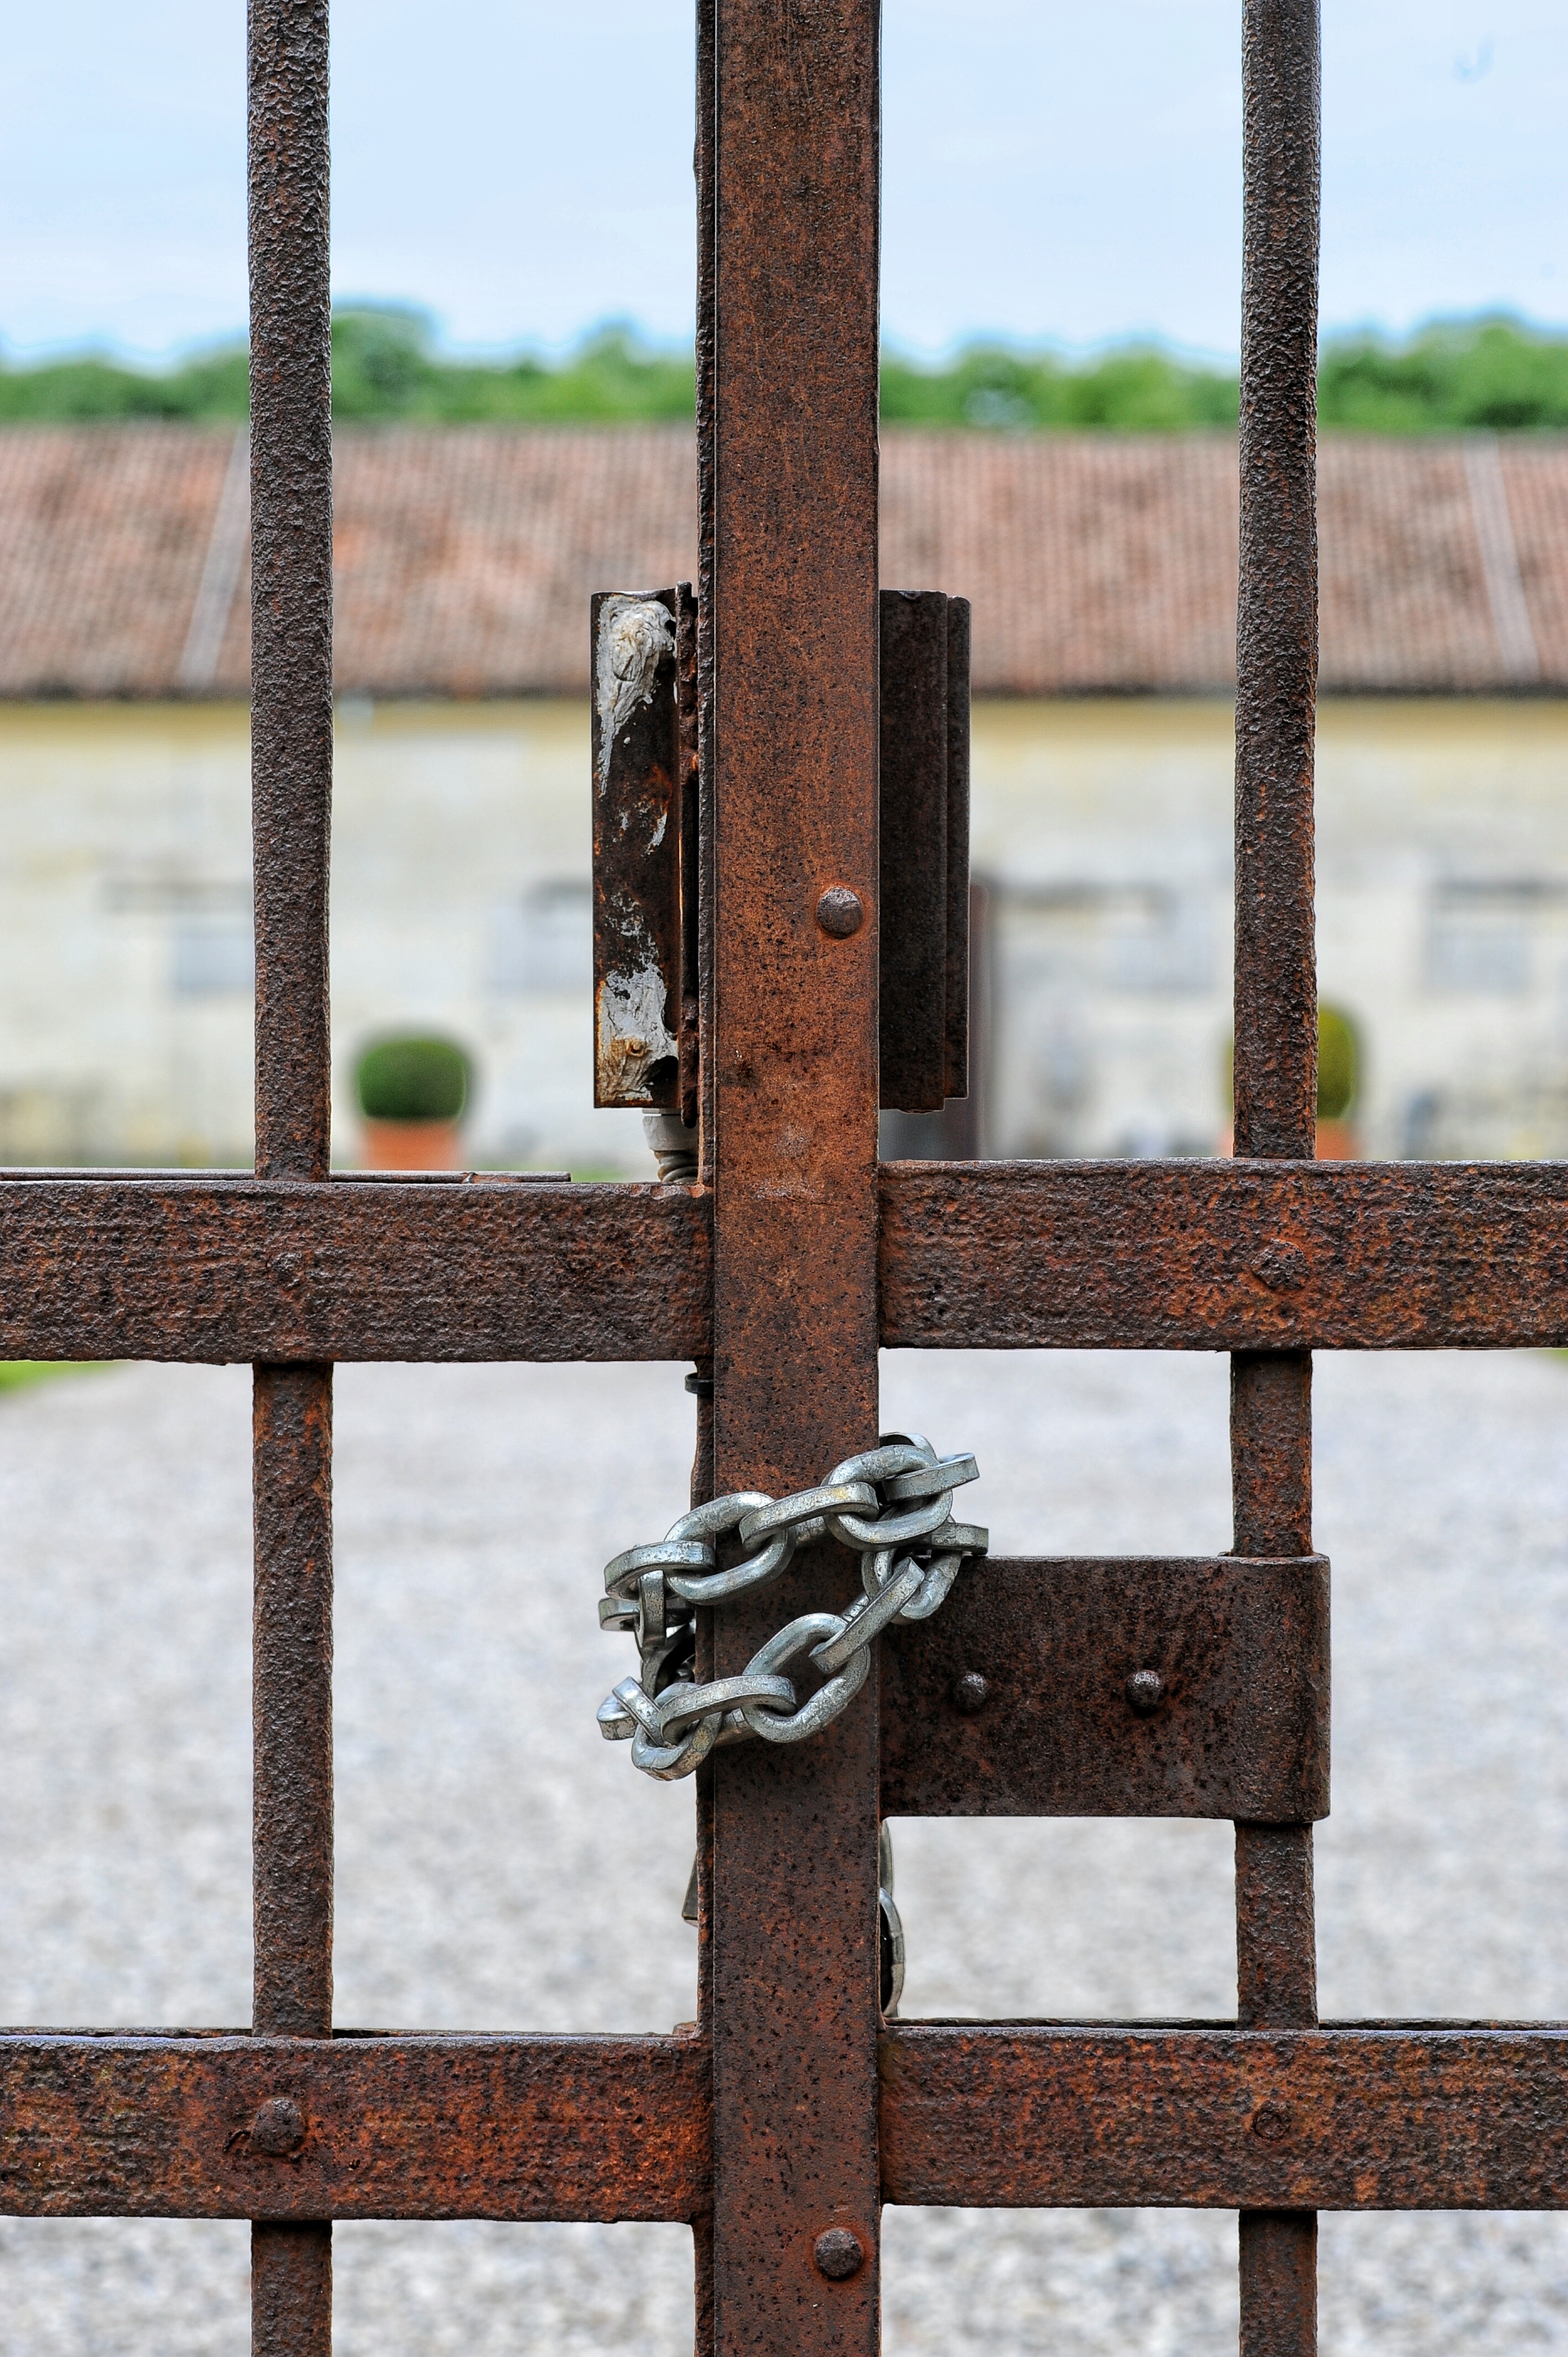
fence, wood, texture, chain, window, wall, rust, color, paint, gate, material, padlock, closed, iron